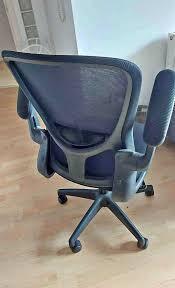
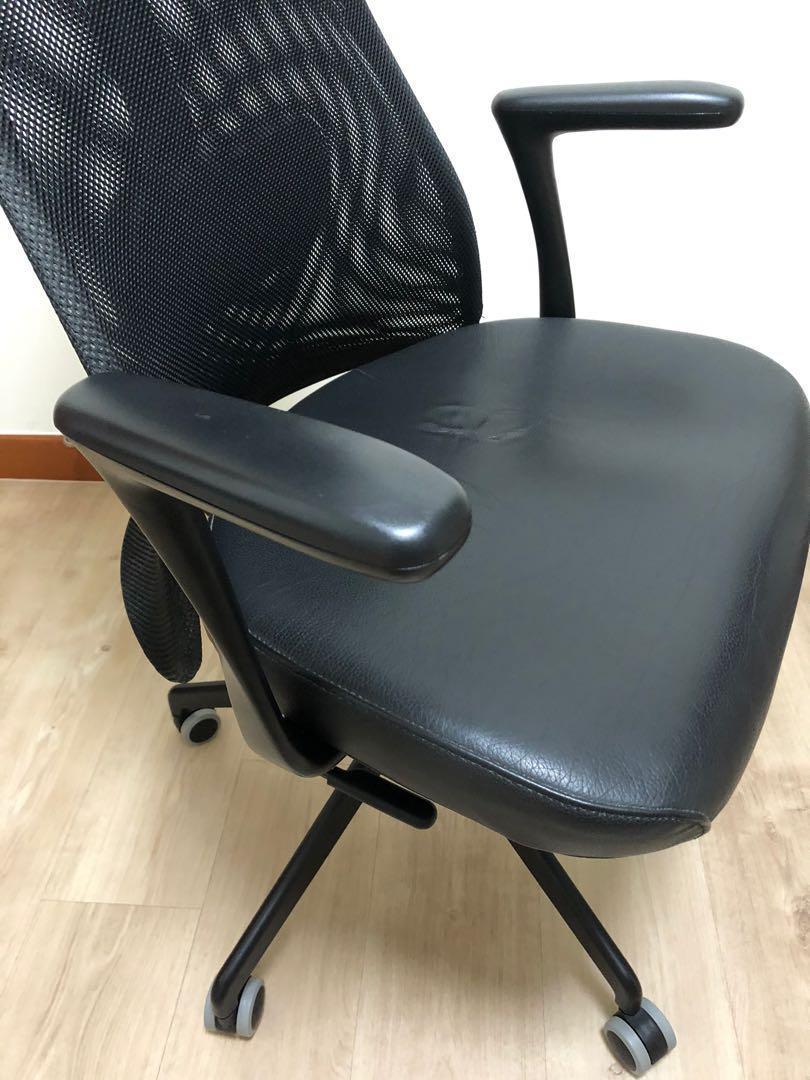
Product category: items_chair
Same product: no